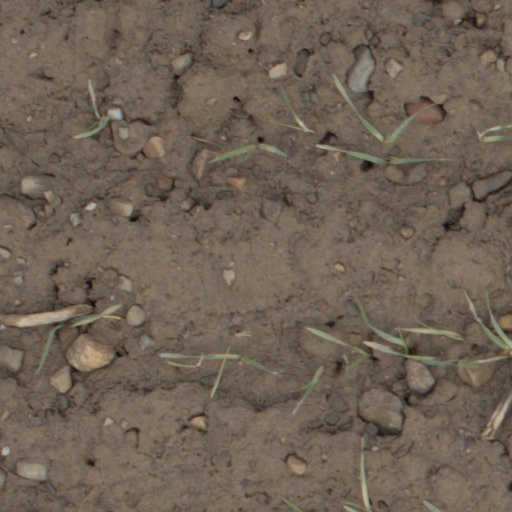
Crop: wheat